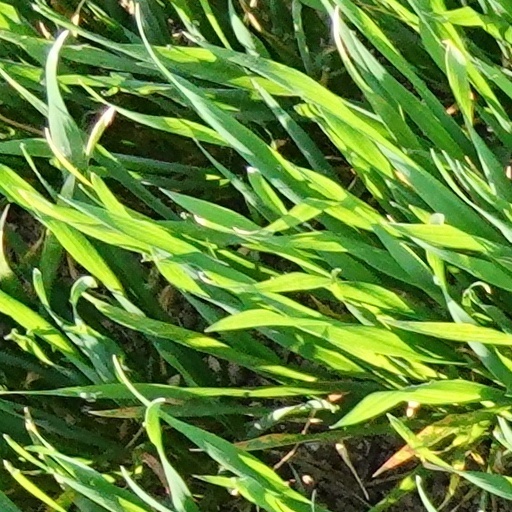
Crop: wheat